Exhaust gas recirculation

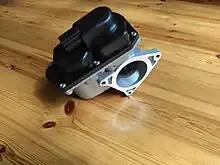
Electronically actuated EGR Valve for VW BMN engine

Because diesel engines depend on the heat of compression to ignite their fuel, they are fundamentally different from spark-ignited engines. The physical process of diesel-fuel combustion is such that the most complete combustion occurs at the highest temperatures. Unfortunately, the production of nitrogen oxides increases at high temperatures. The goal of EGR is thus to reduce production by reducing the combustion temperatures.